Mill Bridge, North Carolina

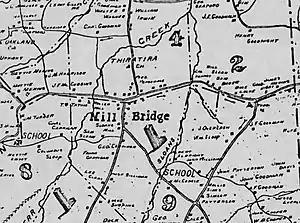

While there have been farmers and large plantations in the area since the mid-1700s, the community of Mill Bridge was not officially registered until 1874. The Mill Bridge post office existed from July 23, 1874, to September 30, 1903, with Mary E. McCubbin as the first postmaster. In the 1880s, Mill Bridge was a small prosperous agricultural community, centered around it historic Thyatira Presbyterian Church. After the Civil War, many freed slaves remained in the region, where there community was centered around the church, Oakland Presbyterian Church, which was established by the Northern Presbyterian Church.